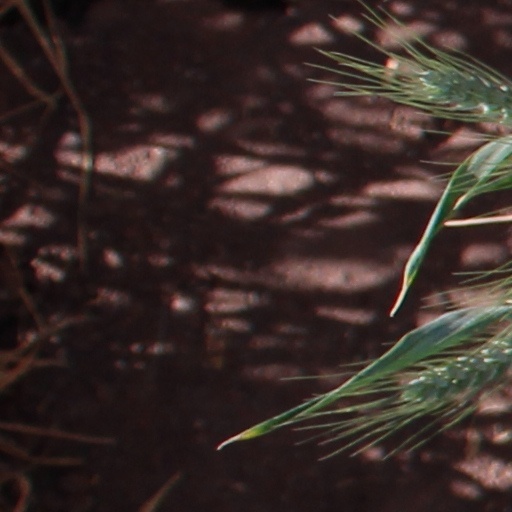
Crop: wheat